Osgoode station

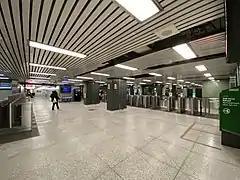
Osgoode Station Concourse

The station has an island platform and was constructed using the cut-and-cover method. There is a pocket track at the south end of the station which allows a southbound train to change direction.